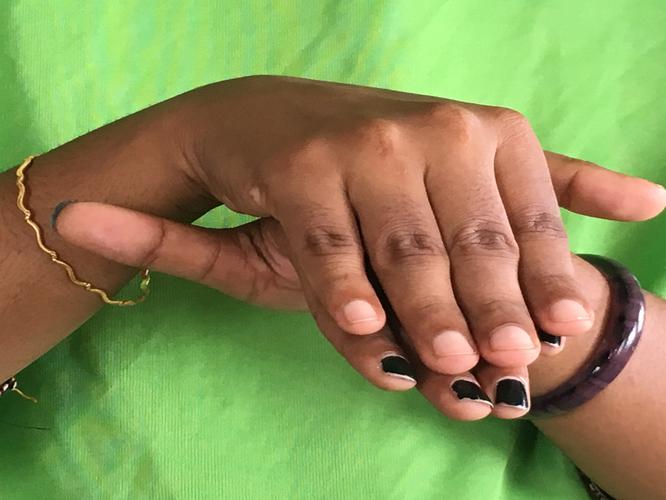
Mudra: Matsya
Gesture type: double_hand